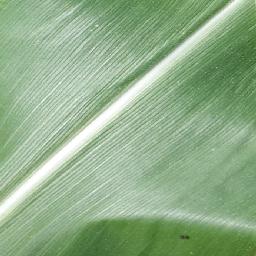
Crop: corn
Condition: (maize)_healthy